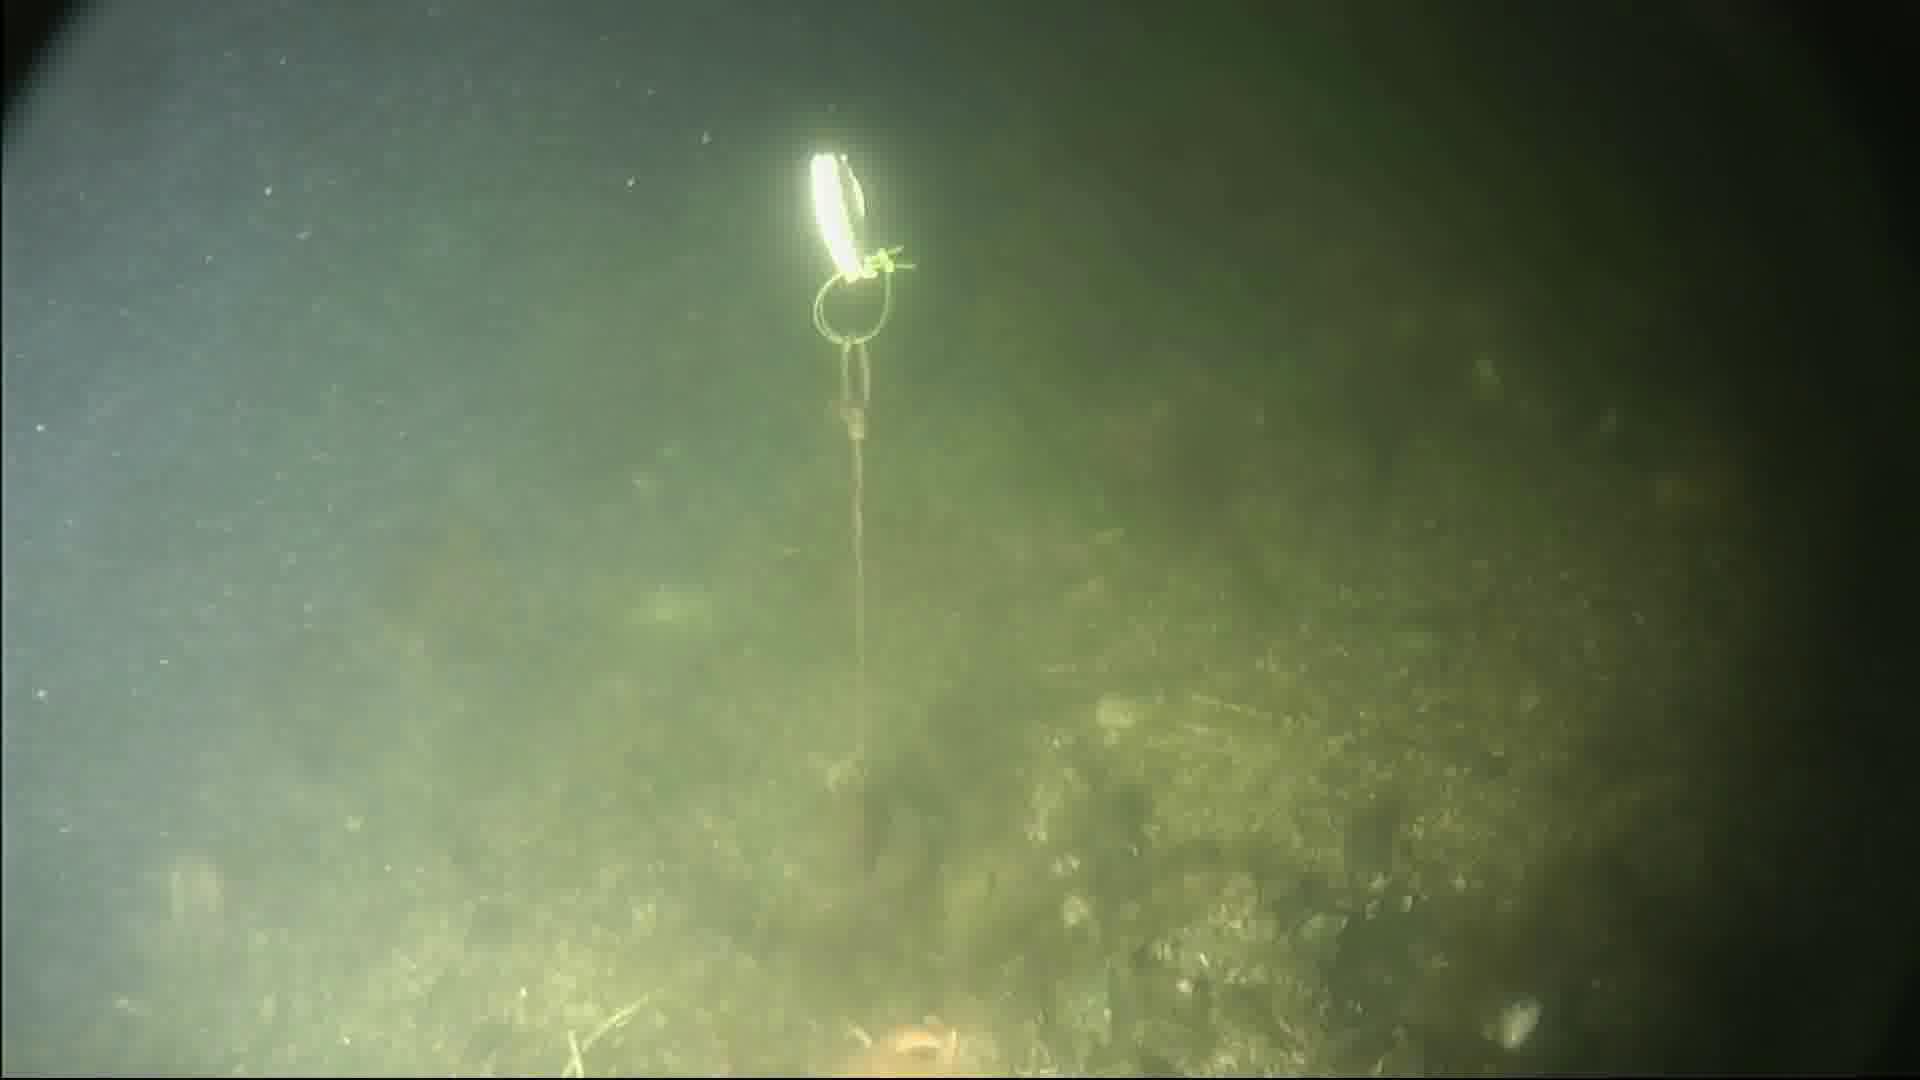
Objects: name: starfish
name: crab